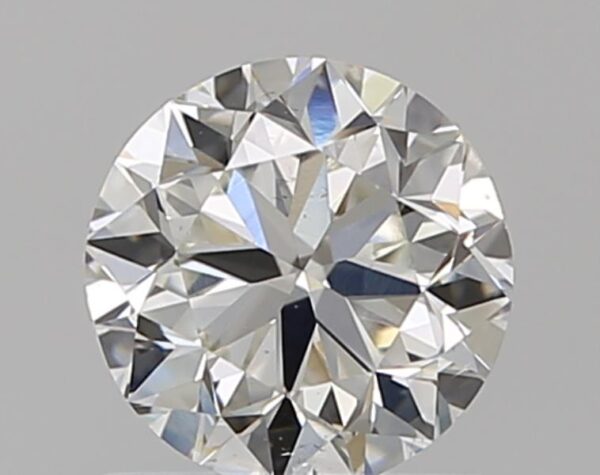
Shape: round
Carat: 0.8
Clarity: VS2
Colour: I
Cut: VG
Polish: EX
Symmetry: VG
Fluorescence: N
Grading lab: GIA
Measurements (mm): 5.7 x 5.77 x 3.71